Sergey Nabokov

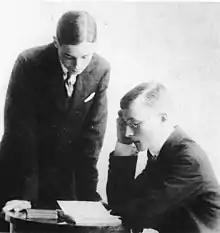
Vladimir and Sergey in 1916

Sergey Vladimirovich Nabokov (Russian: Сергей Владимирович Набоков; 12 March 1900 – 9 January 1945) was a Russian poet and pedagogue. He died in a Nazi concentration camp located in Neuengamme. He was brother to Vladimir Nabokov.